VA Long Beach Healthcare System

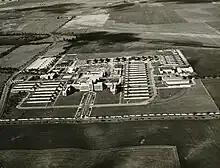
Naval Hospital Long Beach in 1943

VA Long Beach Healthcare System, formerly Naval Hospital Long Beach, is a system of Veterans Administration facilities in Long Beach, California and other nearby cities. The main hospital, the Tibor Rubin VA Medical Center, sits on 100 acres of land at 5901 E 7th St, Long Beach. The healthcare system has primary care, tertiary care, and long-term care in areas of medicine, surgery, psychiatry, physical medicine and rehabilitation, neurology, oncology, dentistry, spinal cord injury, geriatrics, blind rehabilitation and extended care.